3D Sex and Zen: Extreme Ecstasy

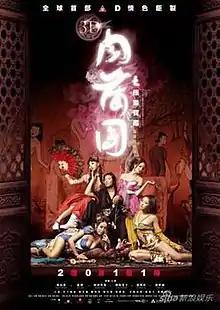
Chinese release poster

3D Sex and Zen: Extreme Ecstasy is a 2011 Hong Kong 3D erotic costume drama film directed by Christopher Suen and produced by Stephen Shiu. It was released in Hong Kong, South Korea, Australia and New Zealand on 14 April 2011. It is a new instalment of the "Sex and Zen" series and is loosely based on the 17th century Chinese novel "The Carnal Prayer Mat". As compared to the original film series, it is more dark and dramatic, and it occasionally pays homage to the humour of the earlier films.